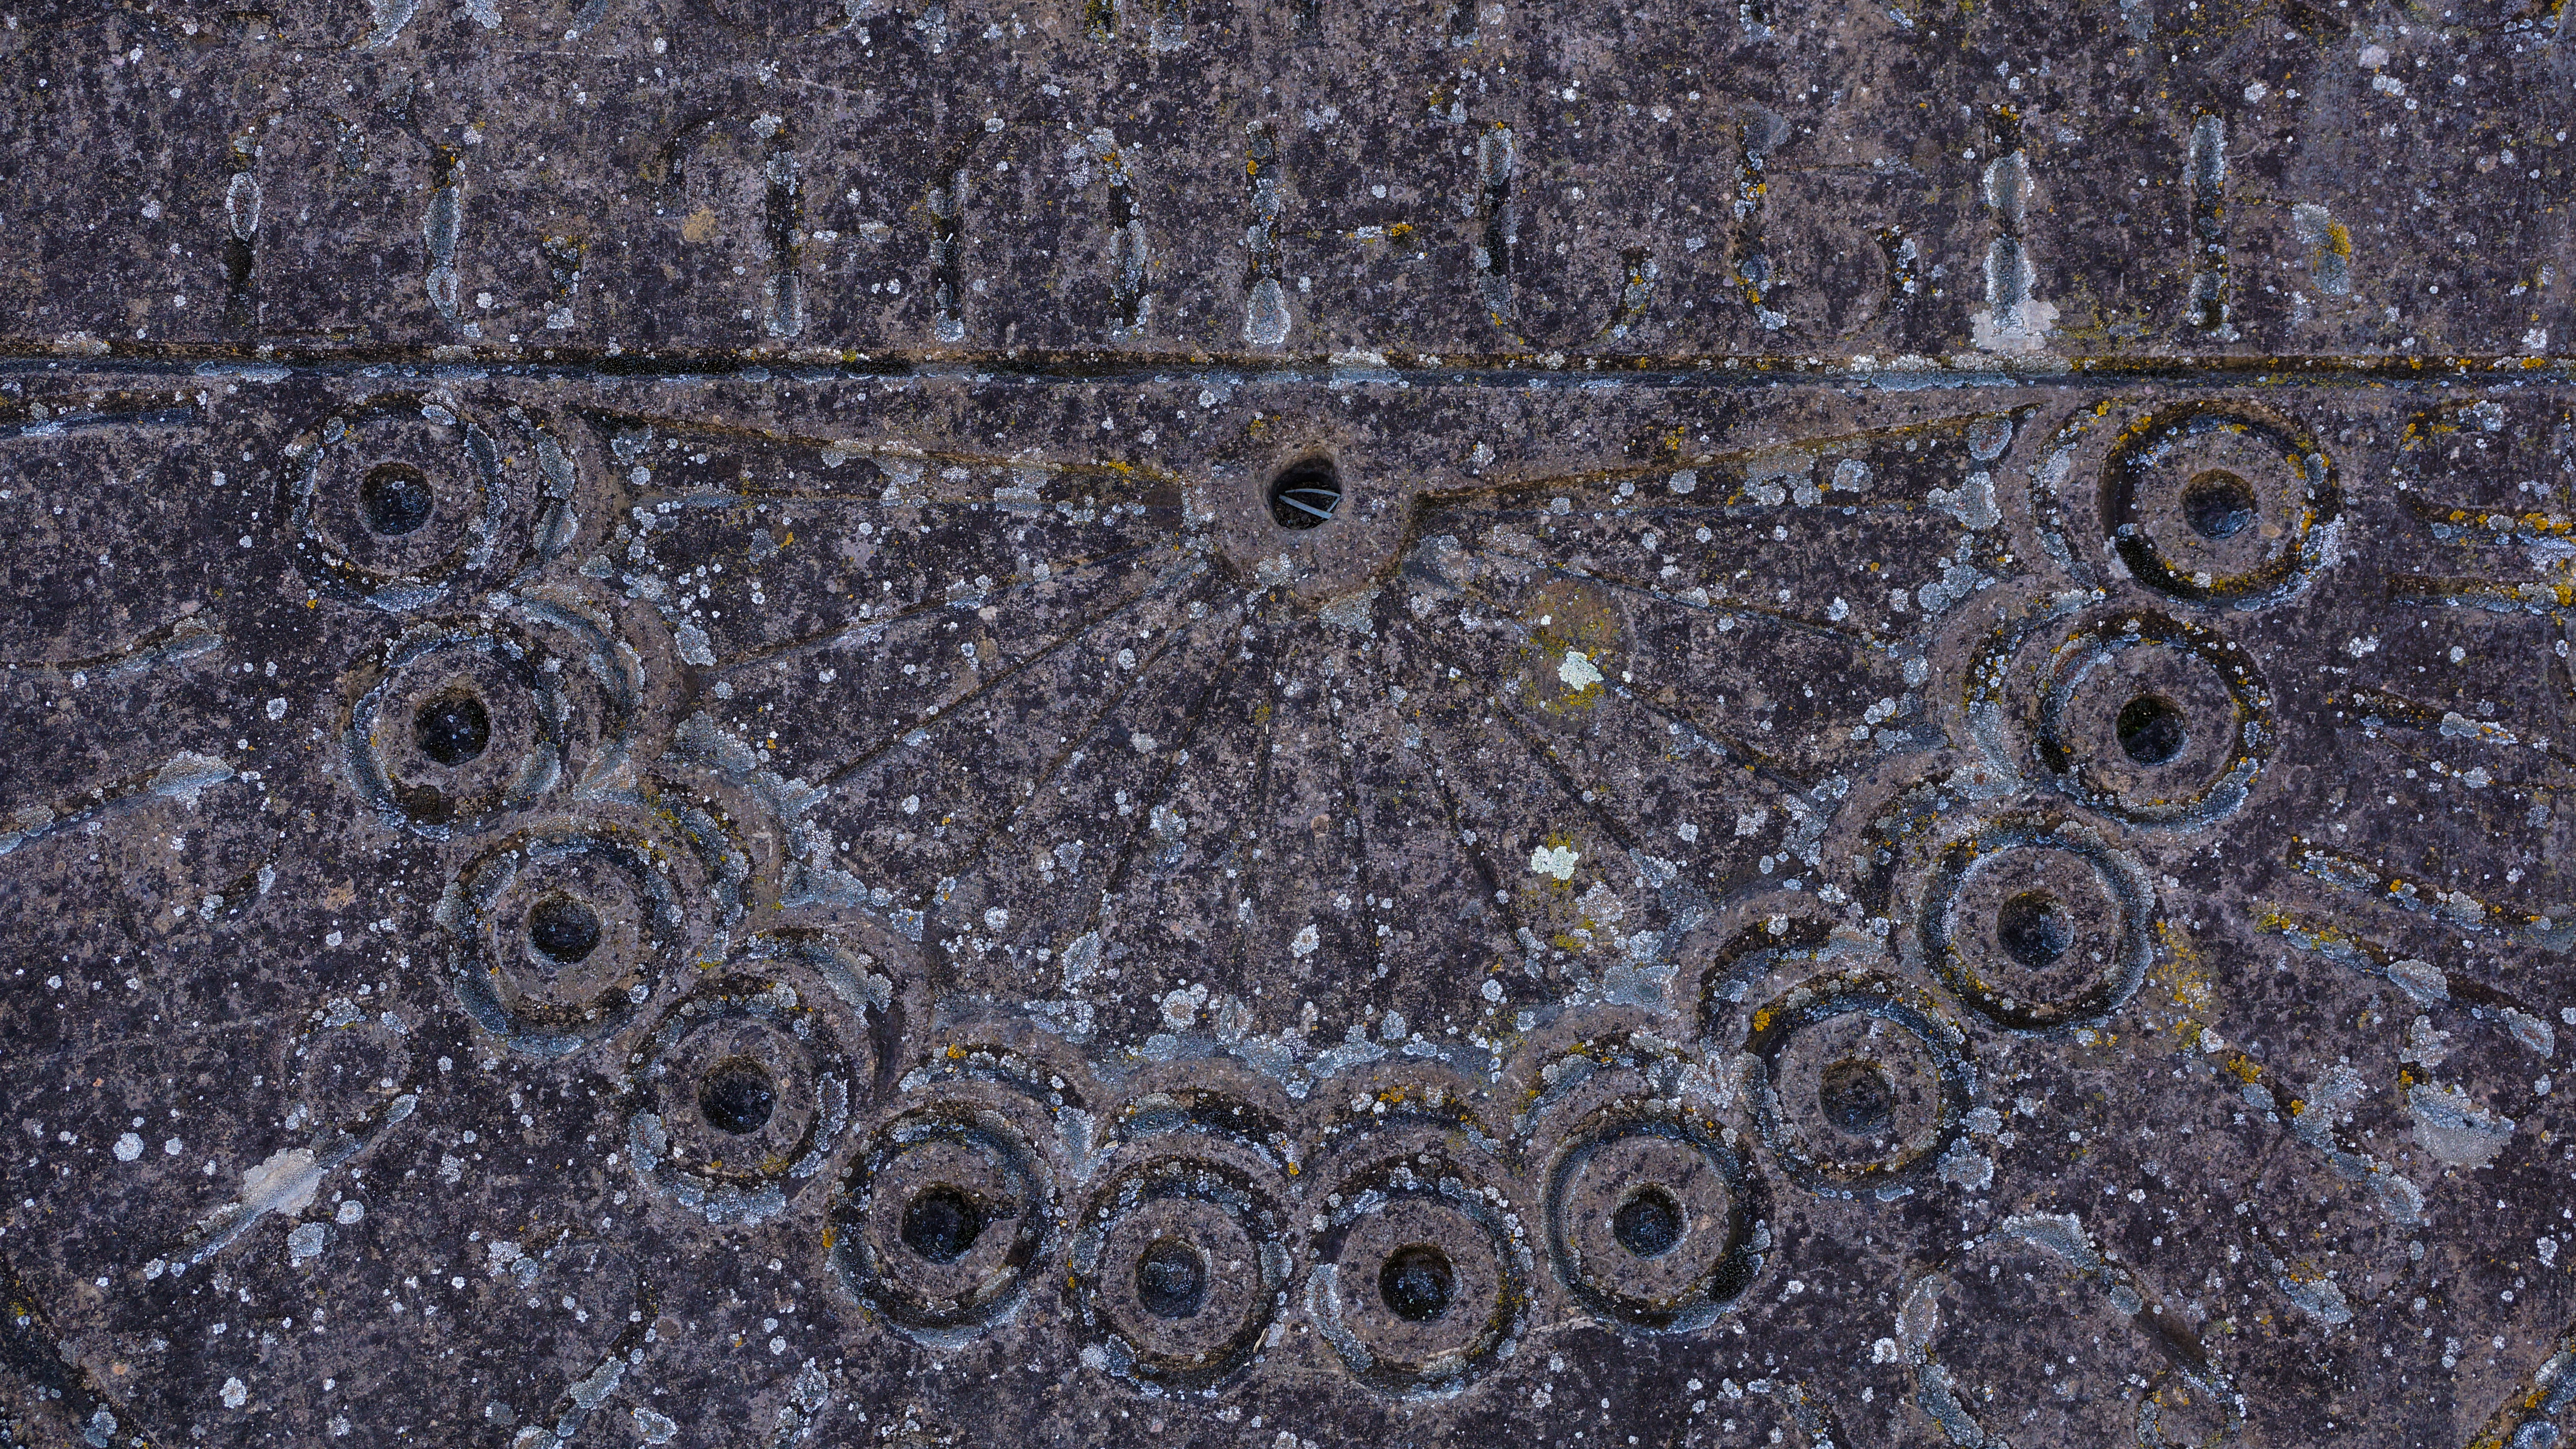
rock, sun, texture, time, old, stone, asphalt, pattern, instrument, soil, ancient, ruin, material, dial, world heritage, art, archeology, unesco, sundial, armenia, zvartnots, keeping, road surface, ancient history